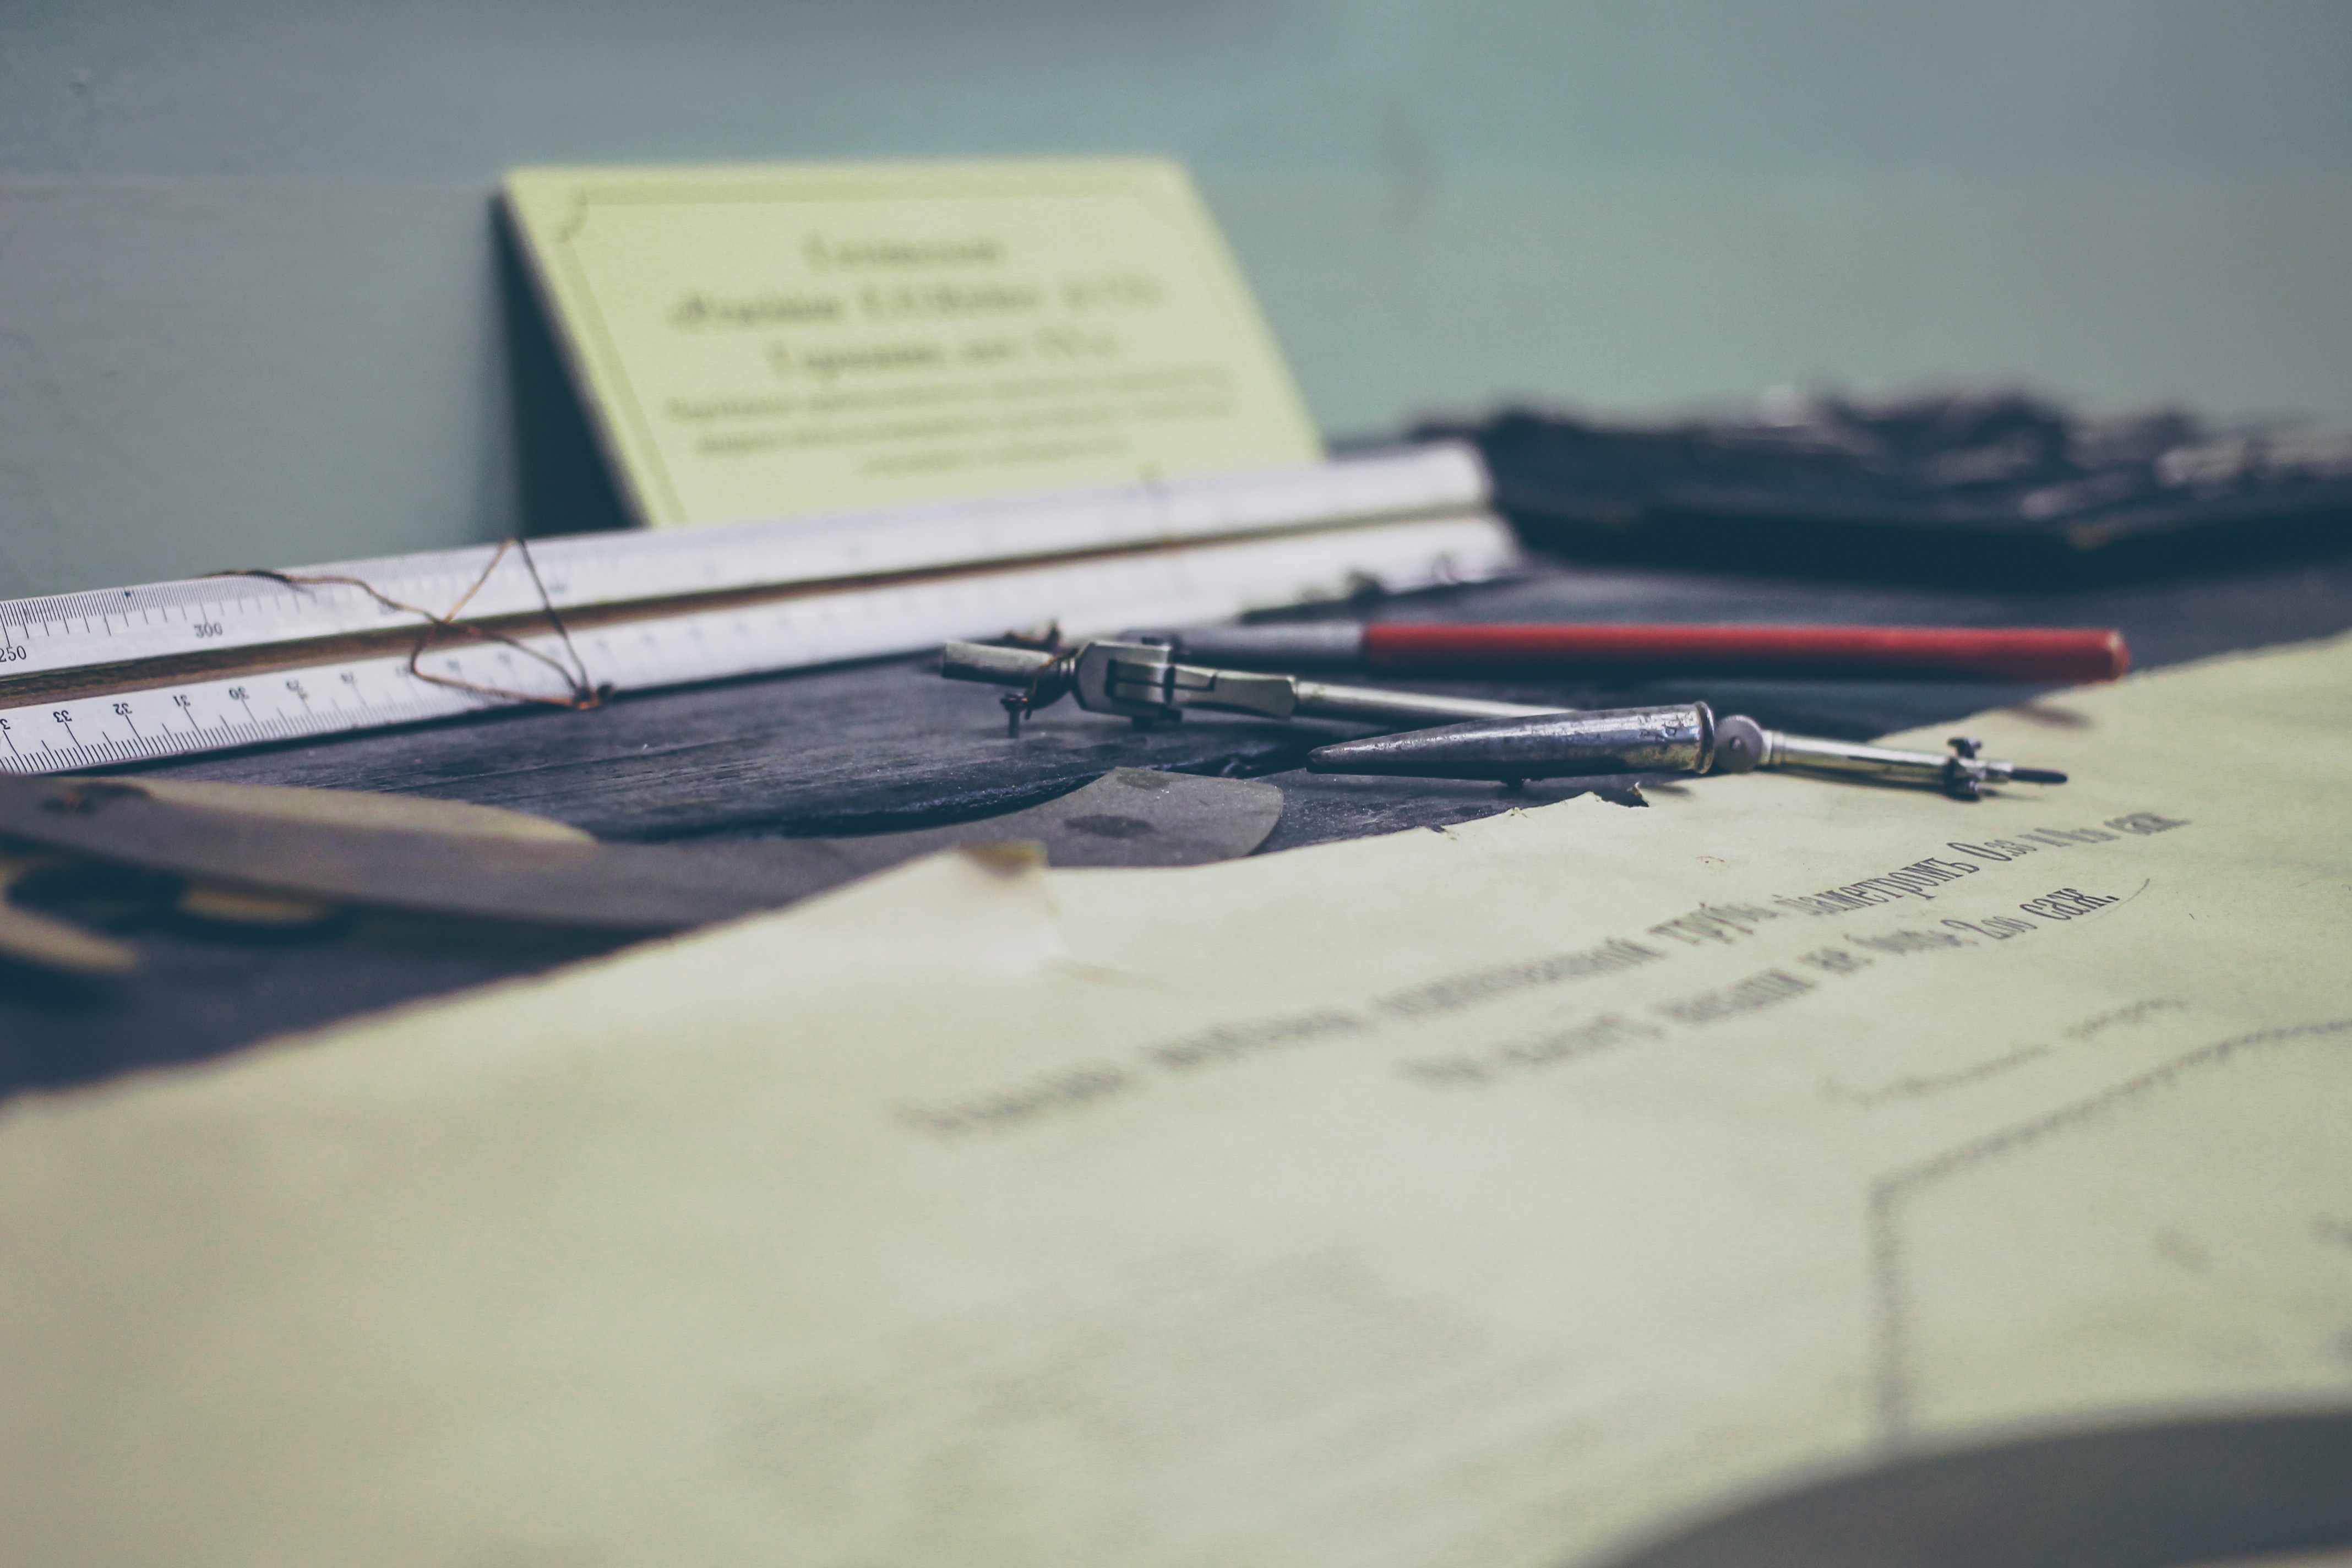
desk, writing, work, table, wing, wood, vintage, retro, pen, old, architect, vehicle, museum, equipment, workspace, desktop, business, compass, ruler, historic, map, art, sketch, drawing, design, plan, stationery, shape, workplace, atmosphere of earth